Gun politics in the United States

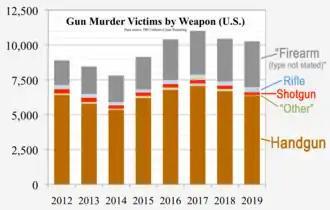
Handguns are involved in most U.S. gun homicides

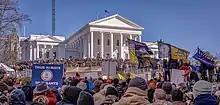
Lobby Day gun rights rally in Virginia in January 2020

In the years immediately following the Civil War, the question of the rights of freed slaves to carry arms and to belong to the militia came to the attention of the federal courts. In response to the problems freed slaves faced in the Southern states, the Fourteenth Amendment was drafted.